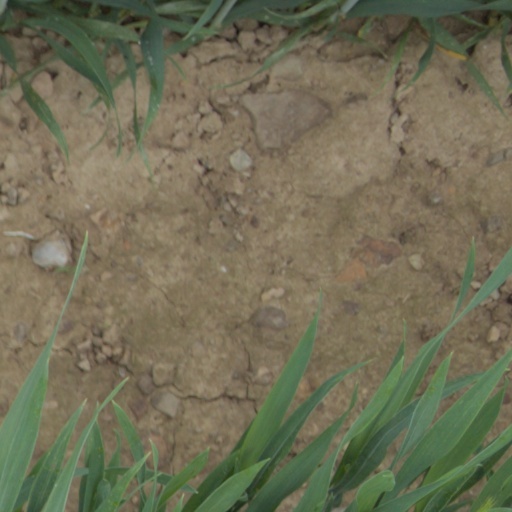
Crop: wheat